Battle of Prokhorovka

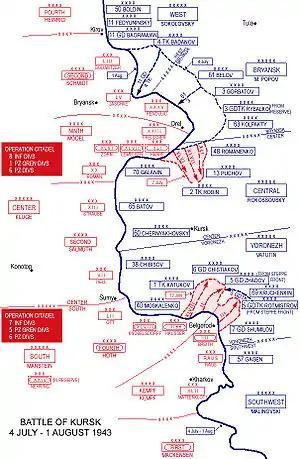
The extent of the German advance during Operation Citadel (red dashed line arrows)

The Battle of Prokhorovka was fought on 12 July 1943 near Prokhorovka, southeast of Kursk, in the Soviet Union, during the Second World War. Taking place on the Eastern Front, the engagement was part of the wider Battle of Kursk and occurred when the 5th Guards Tank Army of the Soviet Red Army attacked the II SS-Panzer Corps of the German "Waffen-SS" in one of the largest tank battles in history.